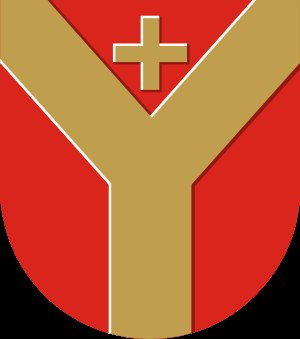
Ylöjärvi
Ylöjärvi byvåben
Ylöjärvi er en bykommune i landskabet Birkaland i det vestlige Finland. Kommunen og landskabet hører under Vest og Indre Finlands regionsforvaltning.